Donggaodi station

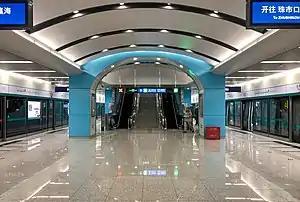
Platform

Donggaodi station is a station on Line 8 of the Beijing Subway. It was opened on December 30, 2018.